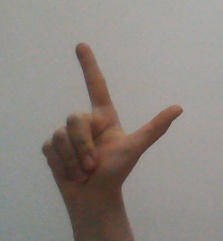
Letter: laam